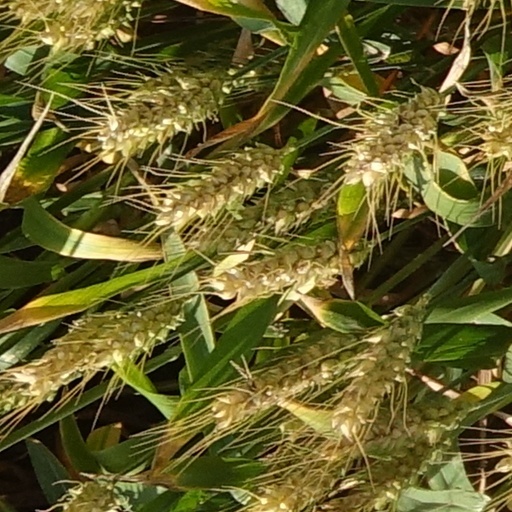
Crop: wheat